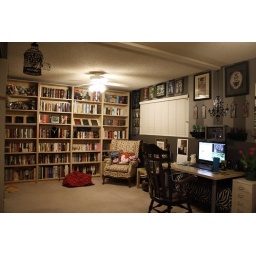
a few photos of my home library and office in its current state